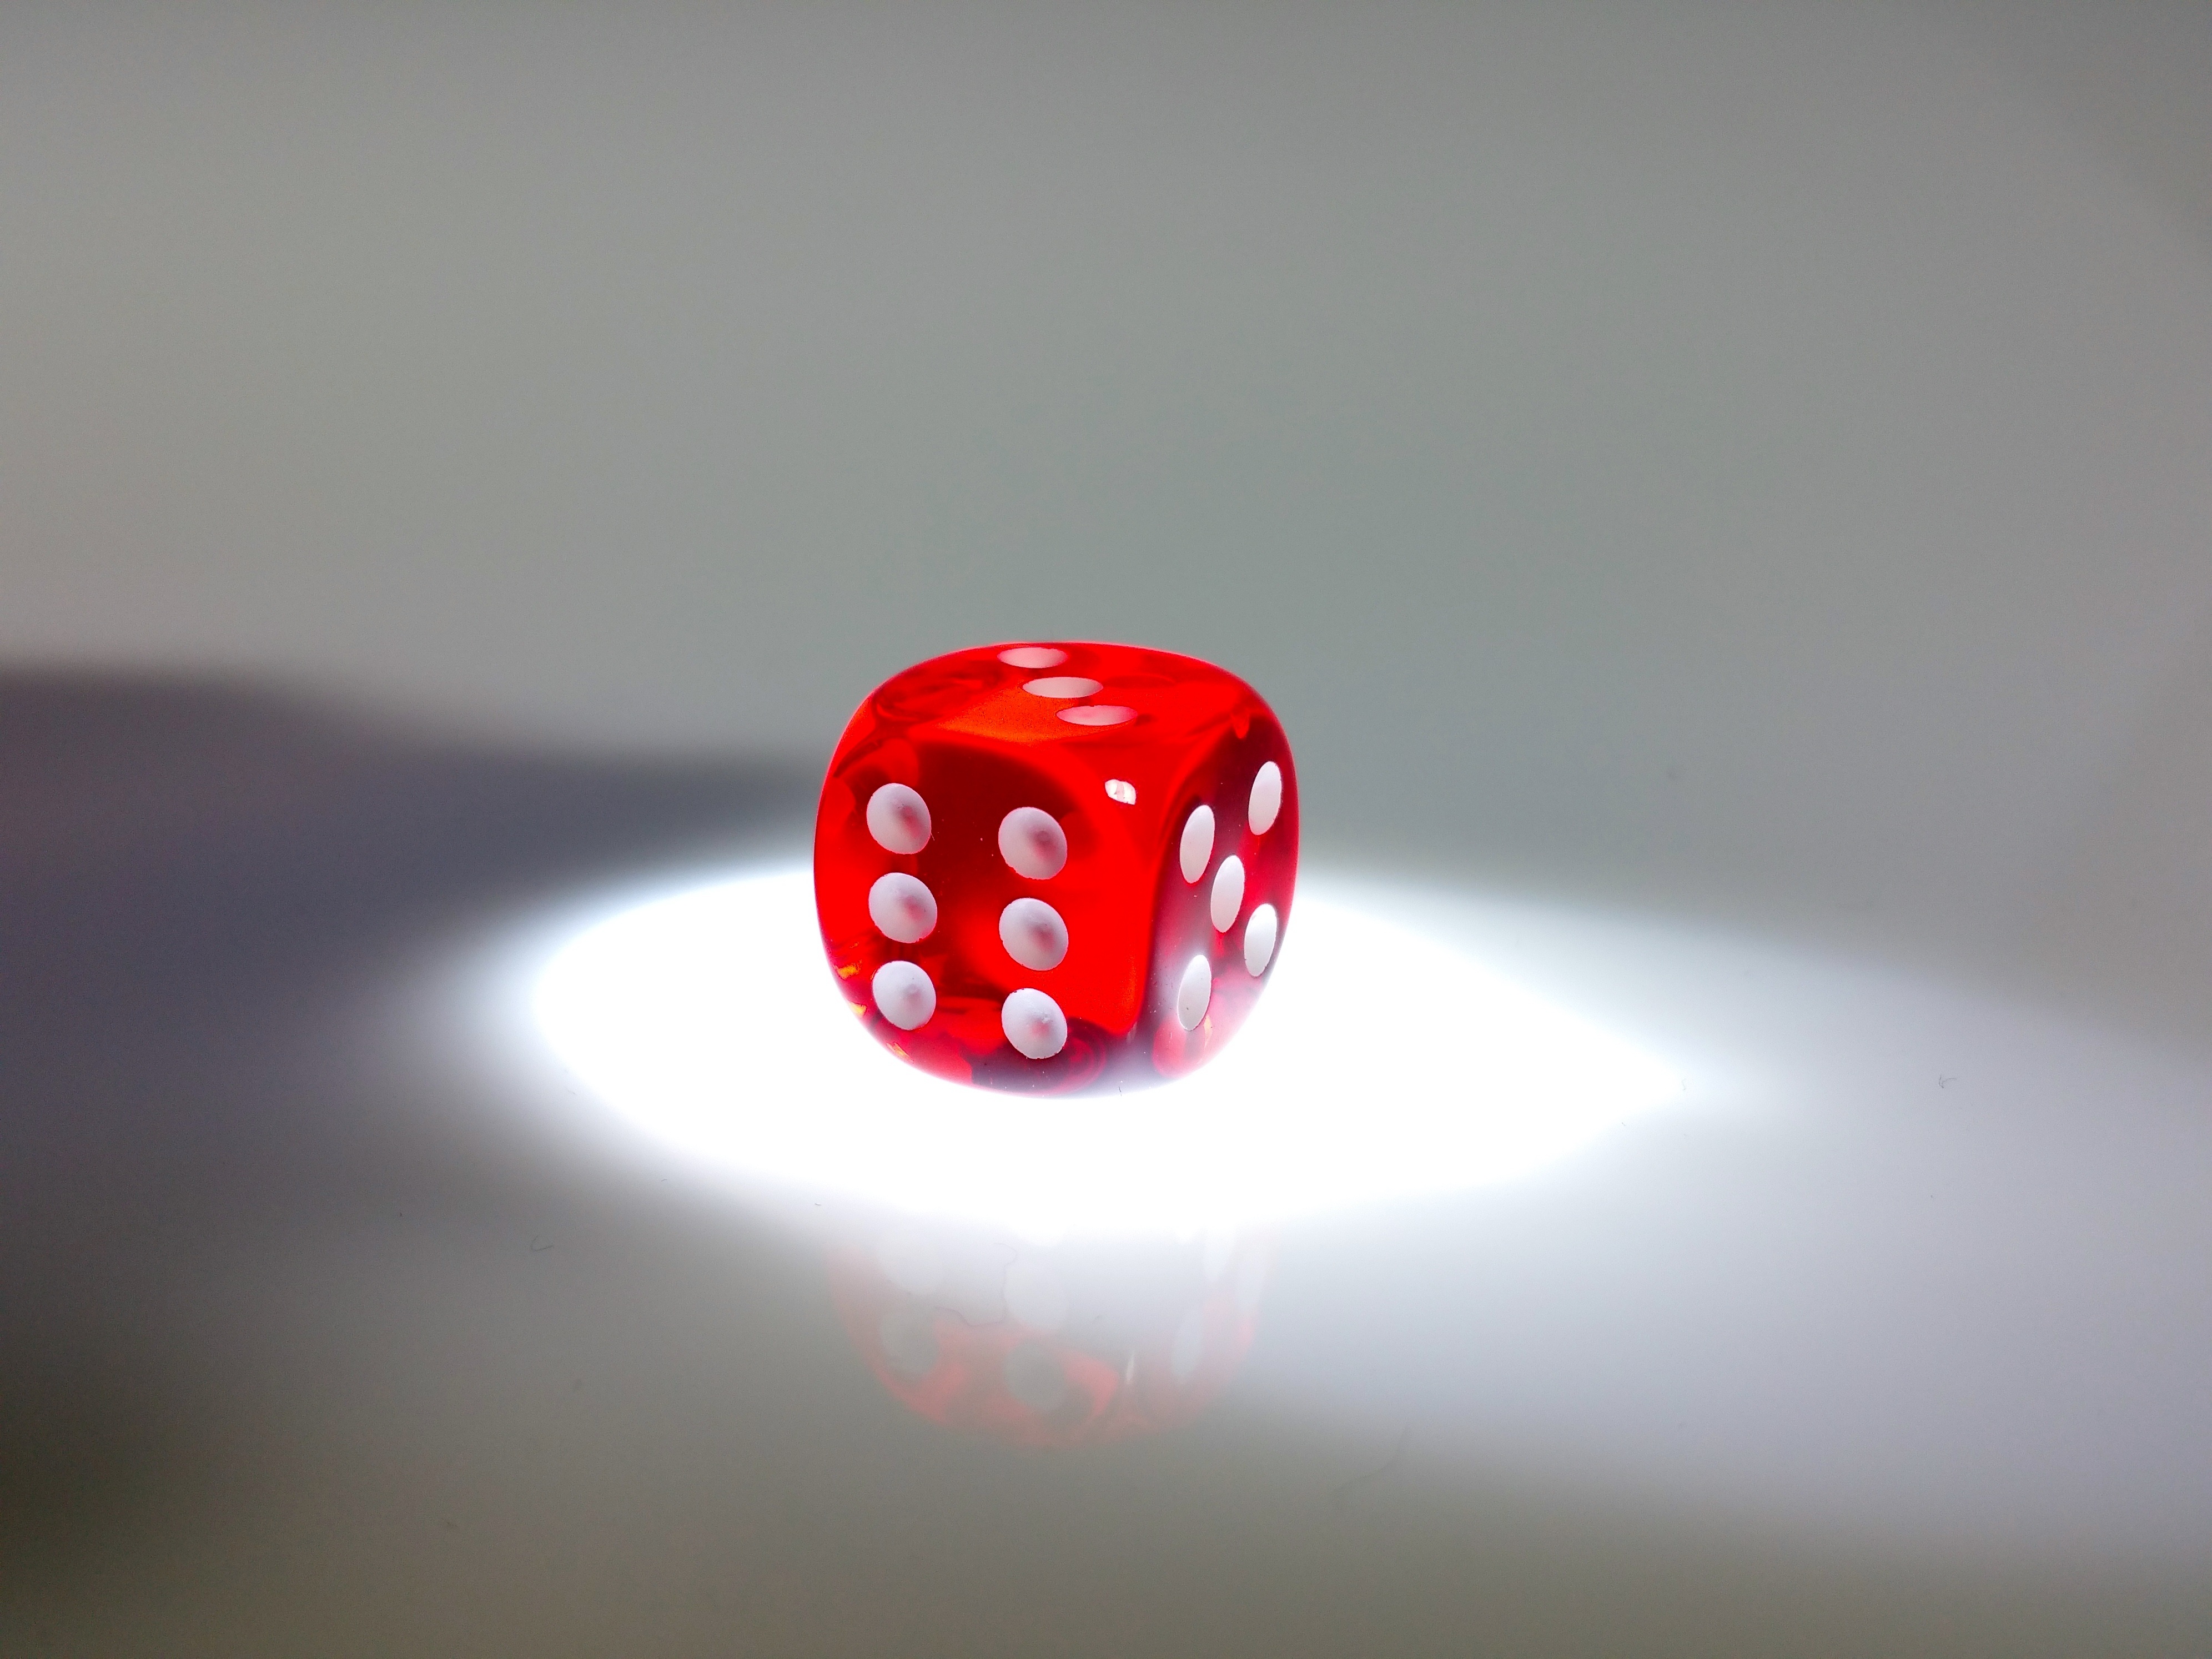
play, recreation, red, board game, sports, cube, games, luck, dice, macro photography, dice game, indoor games and sports, tabletop game